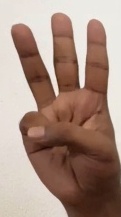
ASL sign: 6